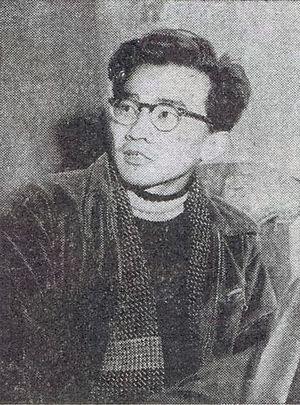
Takeshi Kaikō est né le 30 décembre 1930 et mort le 9 décembre 1989. Écrivain globe-trotter, il rapportera de ses périples en Chine, en URSS, dans le Paris de 1968 des reportages d'une grande perspicacité. Après plusieurs romans, il décède en 1989 avant de pouvoir terminer une série vietnamienne intitulée Ténèbres.